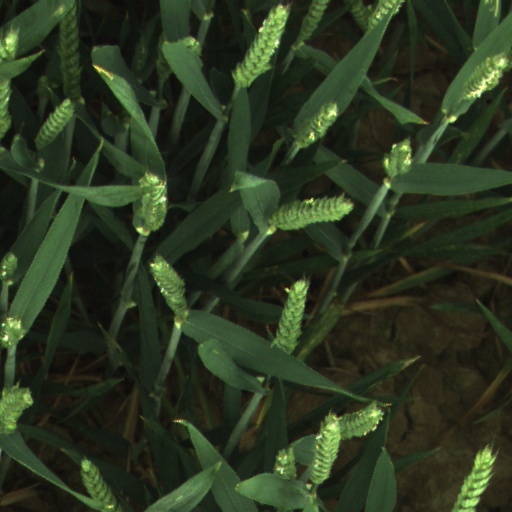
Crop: wheat